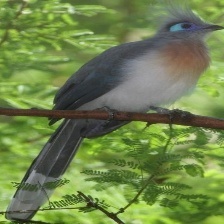
Species: CRESTED COUA
Scientific name: COUA CRISTATA